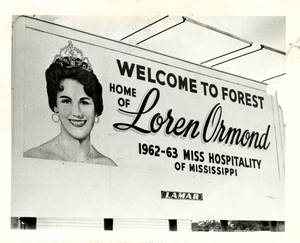
La ville de Forest est le siège du comté de Scott, situé dans l’État du Mississippi, aux États-Unis.